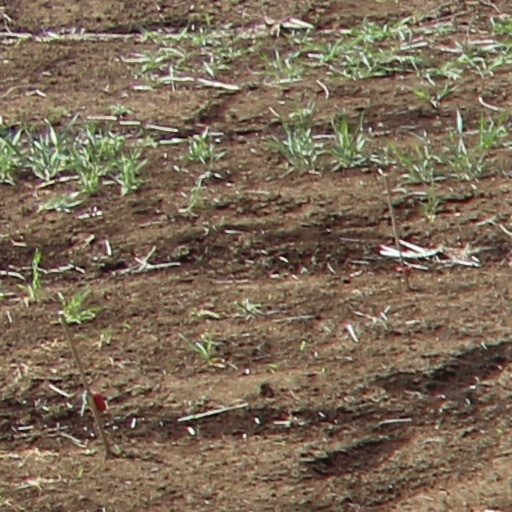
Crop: wheat